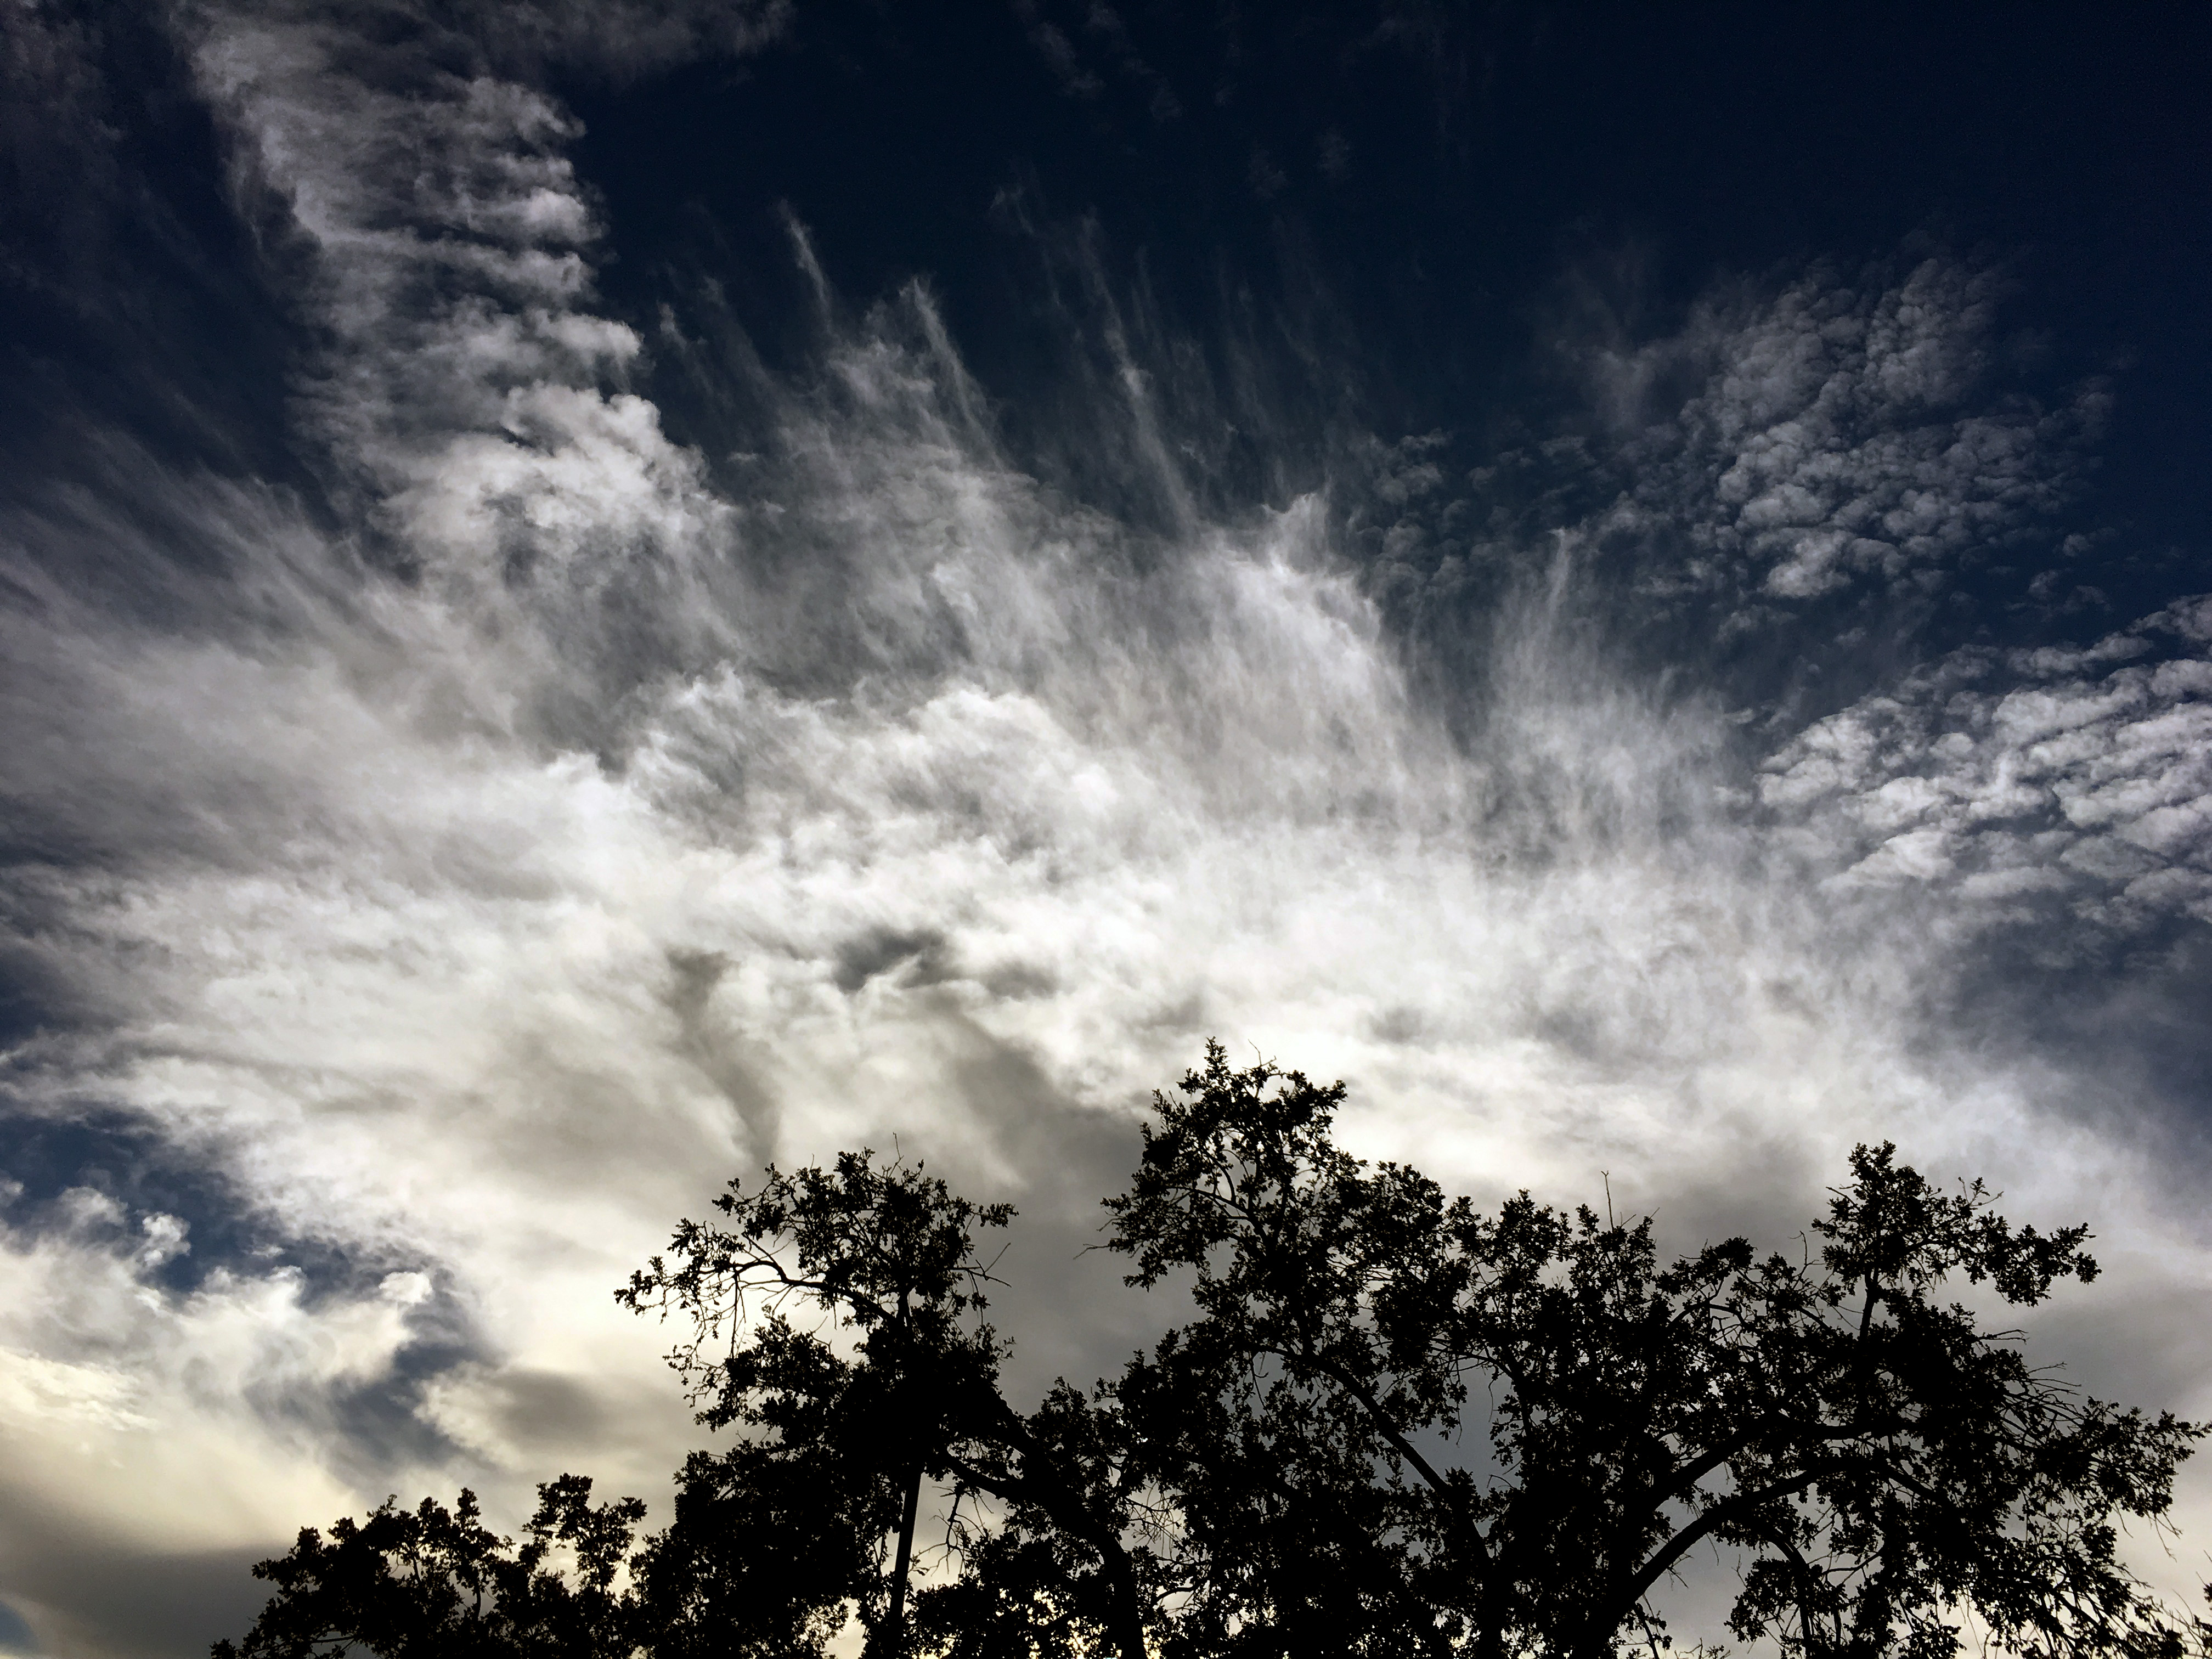
tree, nature, horizon, cloud, black and white, sky, sun, sunlight, morning, atmosphere, dusk, weather, storm, darkness, monochrome, clouds, oak, unsettled, meteorological phenomenon, monochrome photography, atmospheric phenomenon